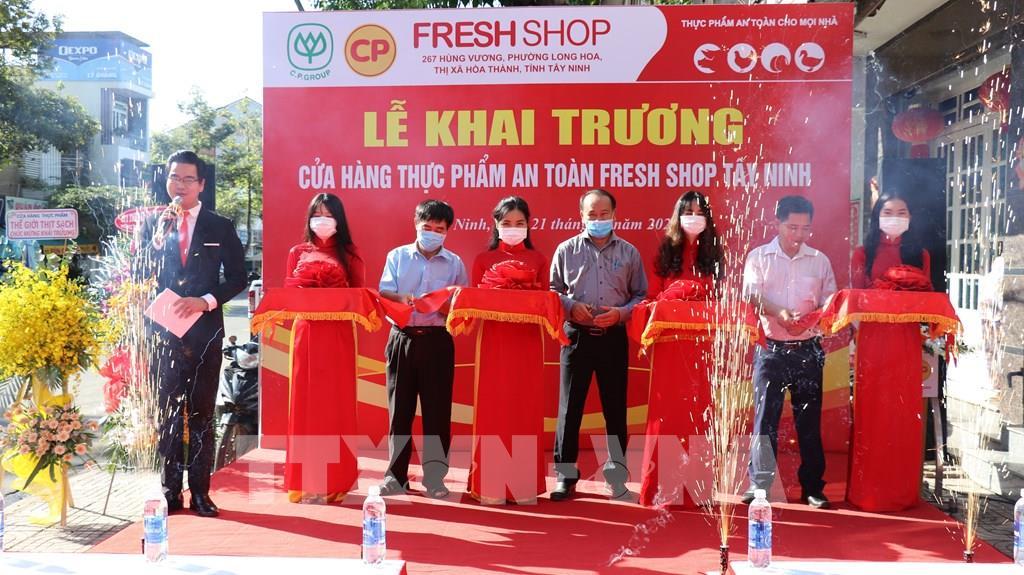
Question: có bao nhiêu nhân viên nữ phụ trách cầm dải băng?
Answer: có bốn nhân viên nữ phụ trách cầm dải băng